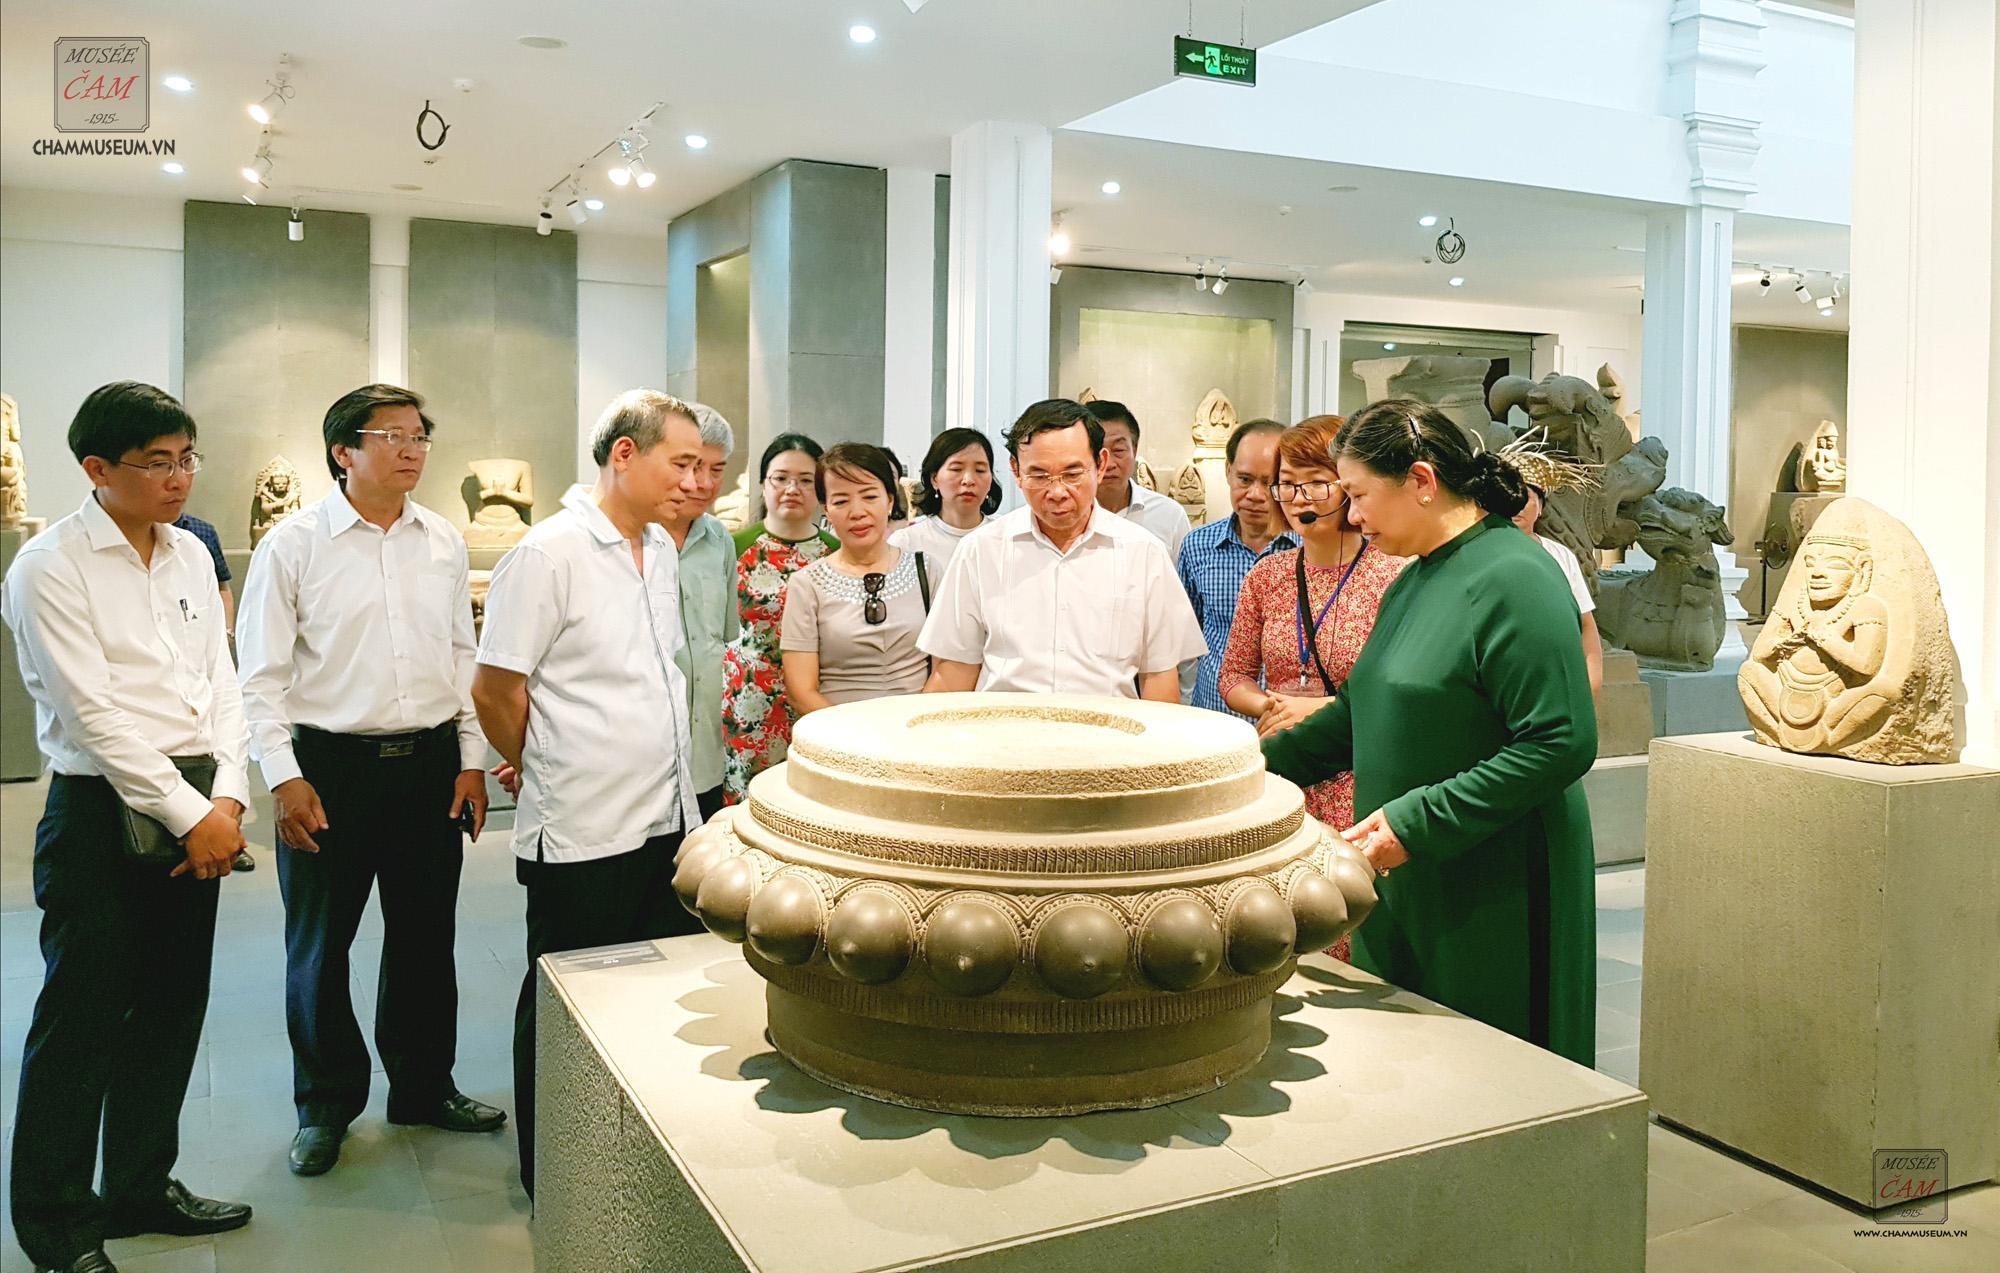
những người này đang đứng ở quanh một cổ vật